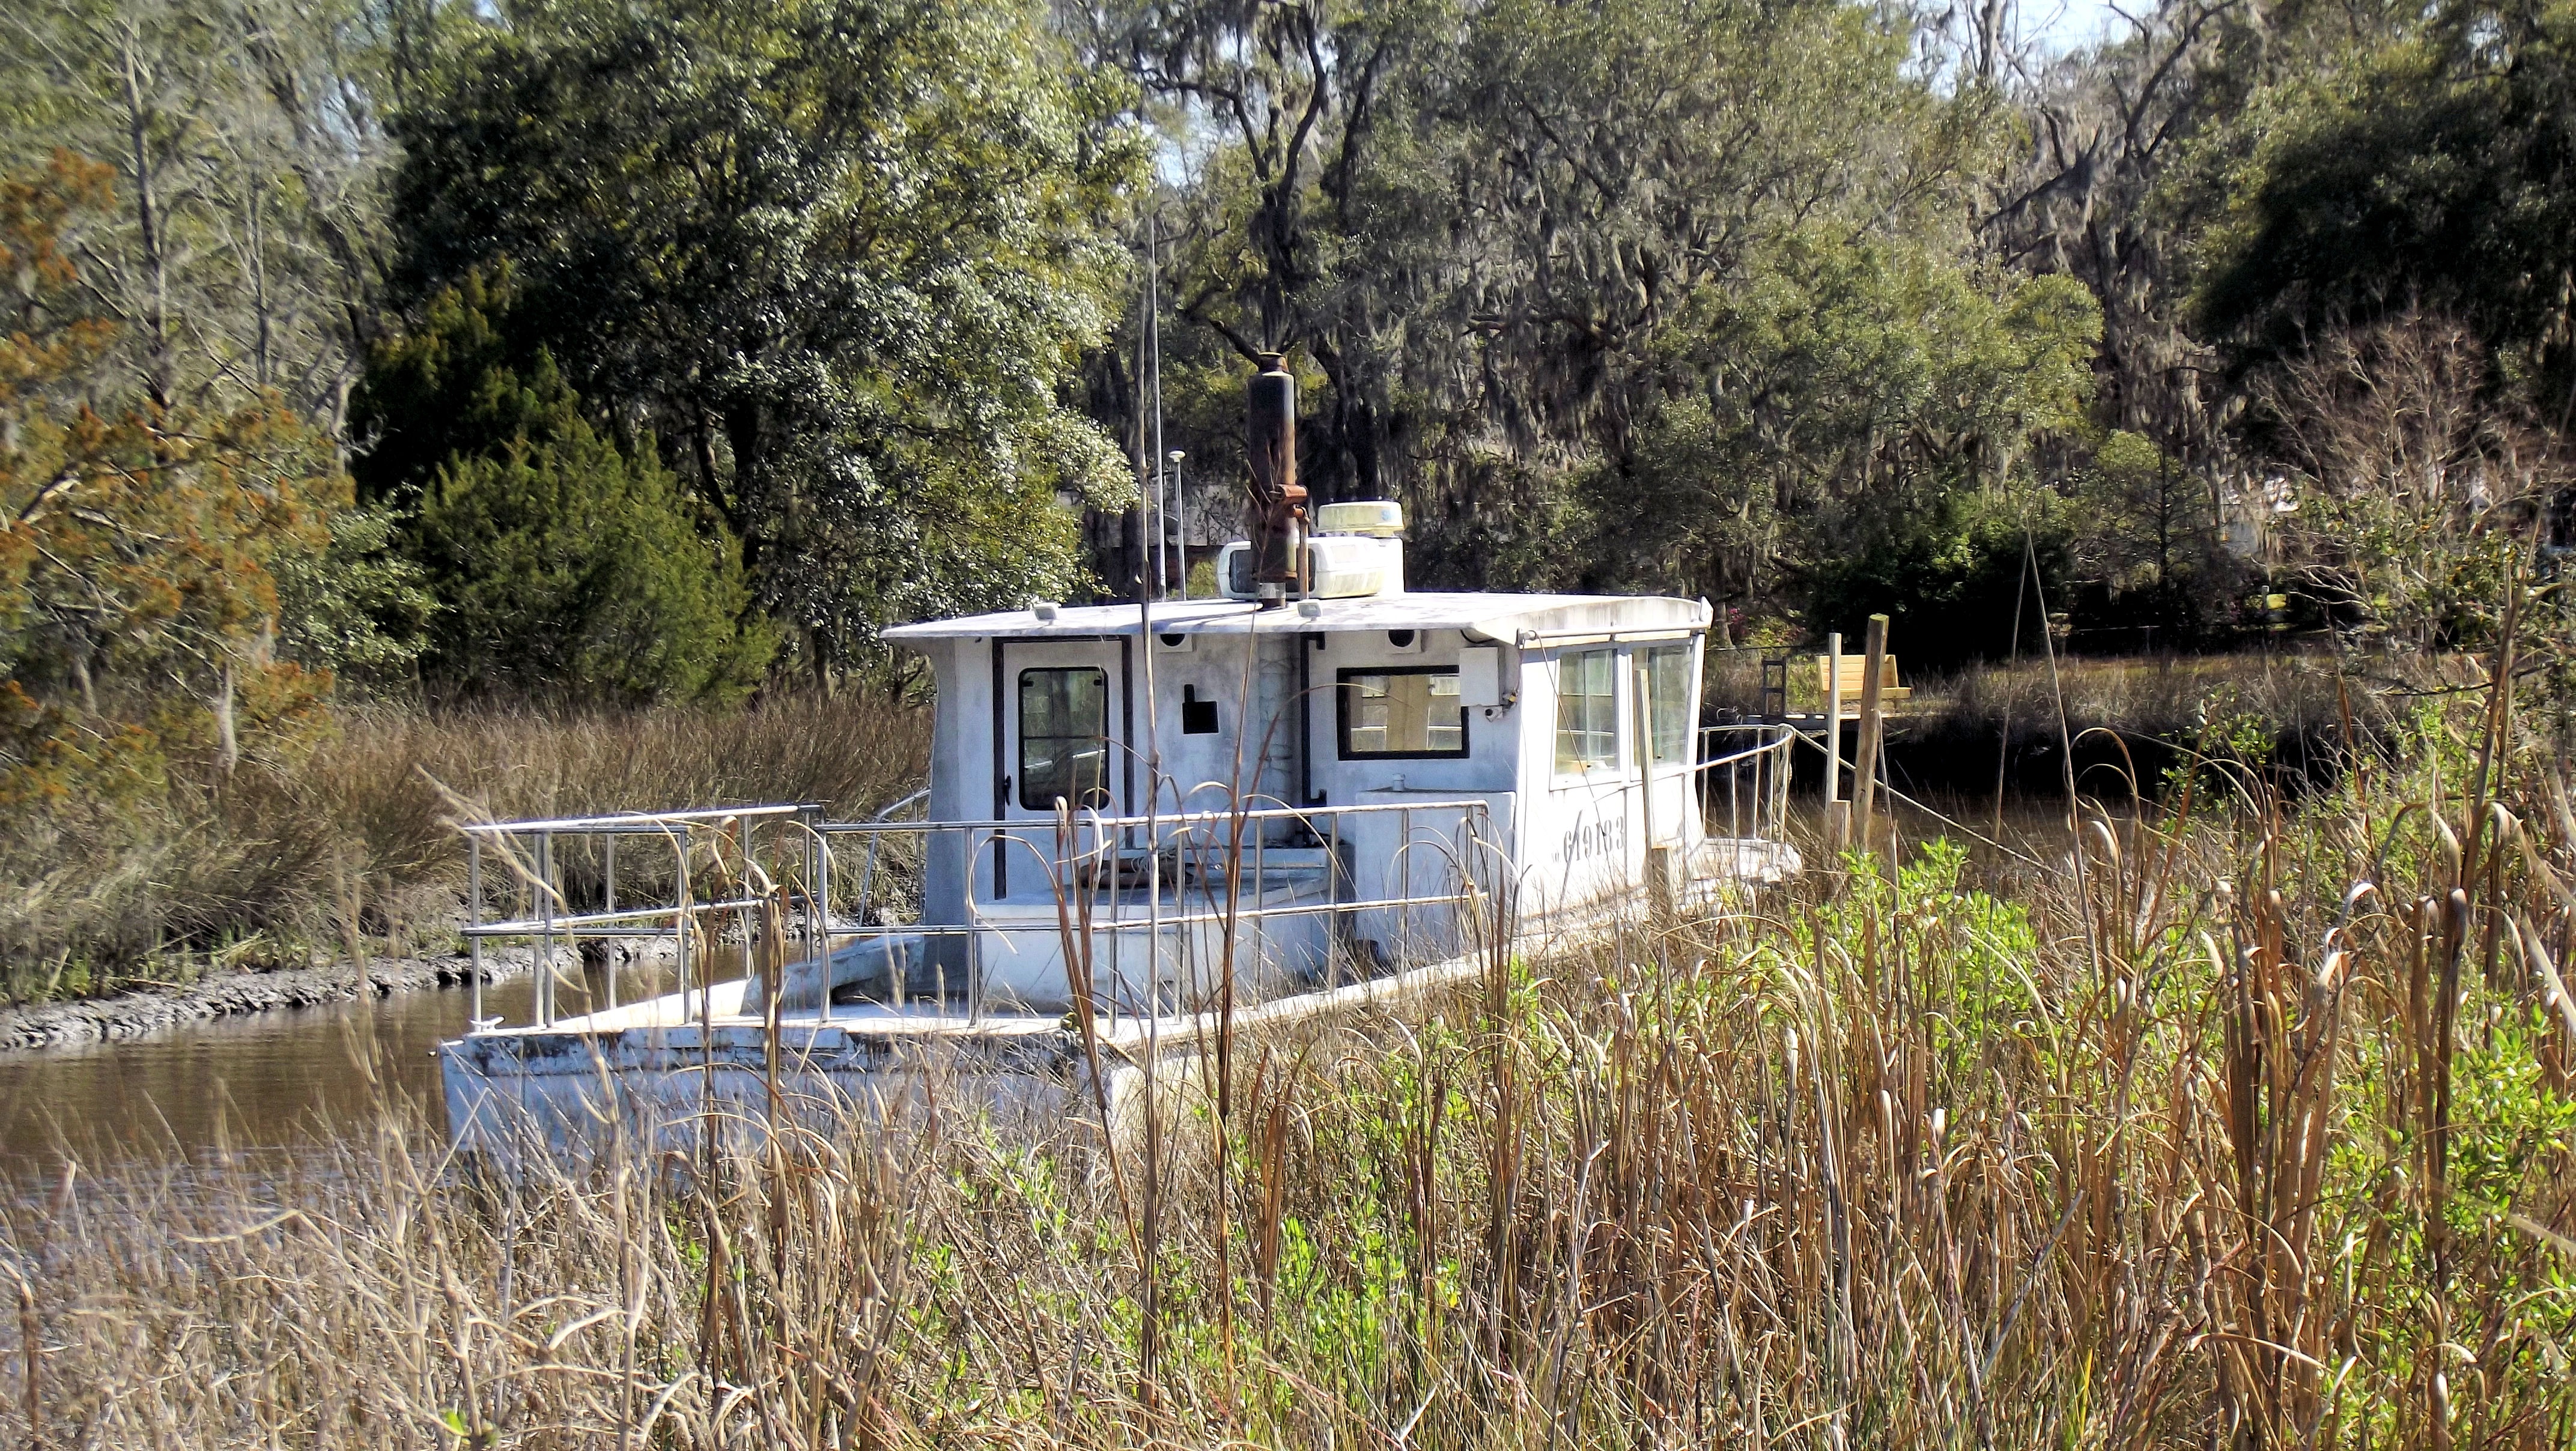
sea, coast, water, ocean, creek, white, boat, shore, coastal, river, canal, ship, recreation, pond, vessel, vehicle, fishing, fisherman, cottage, salt, waterway, fishing boat, marine, commercial, brackish